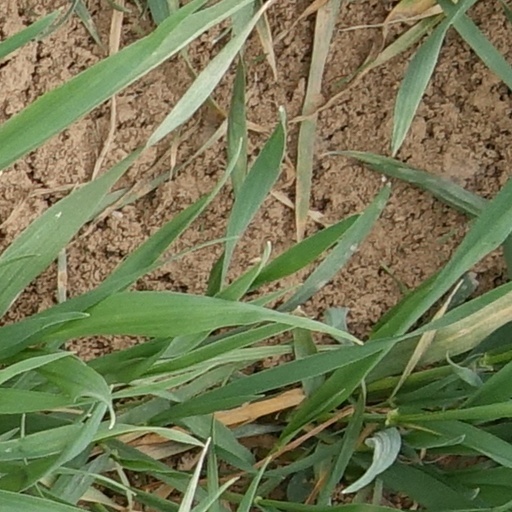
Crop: wheat